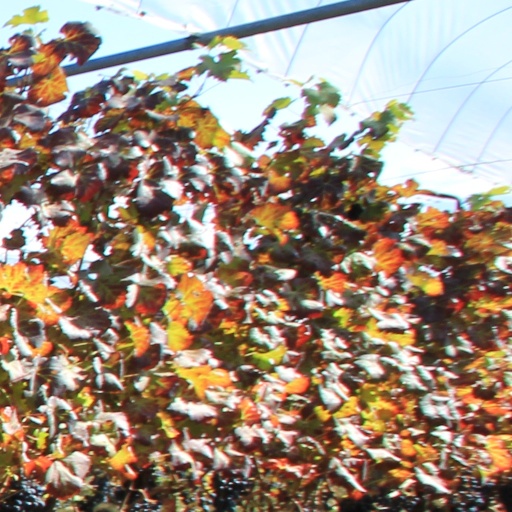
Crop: grape